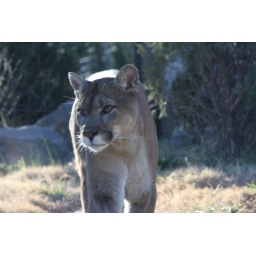
Mountain Lion would walk up to the fence by you and start purring like a house cat